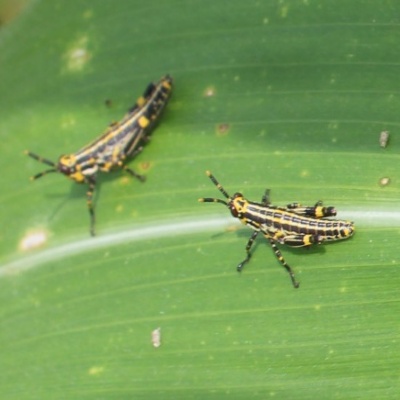
Crop: Maize
Condition: grasshoper